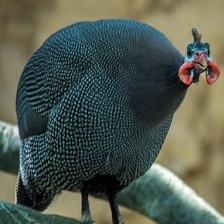
Species: GUINEAFOWL
Scientific name: NUMIDIDAE